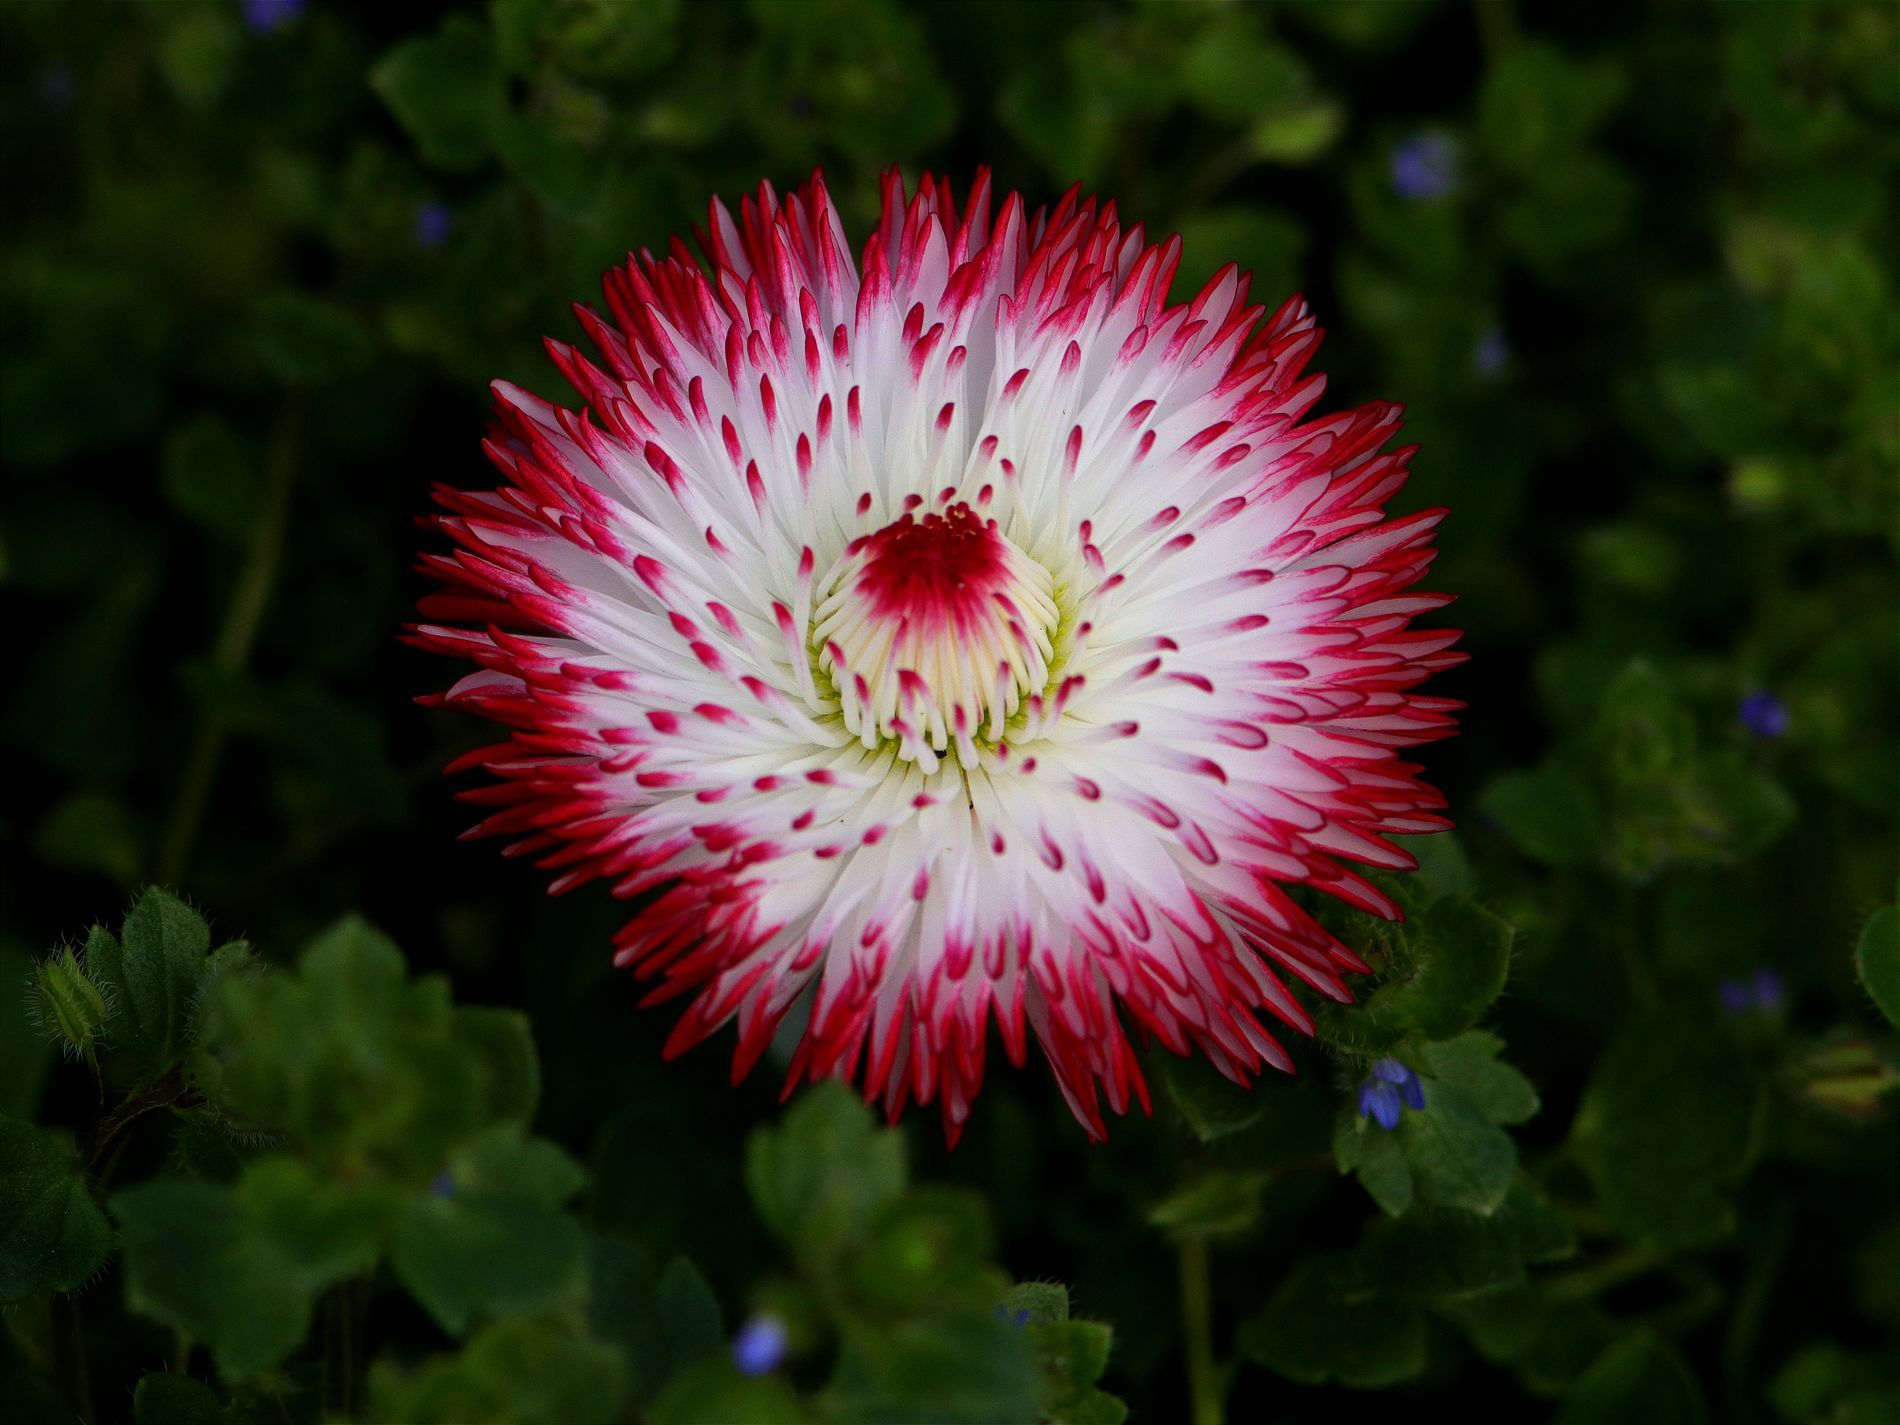
Red and White Daisy
The image is a close up shot of Red and White Daisy.
Small blue flowers and green leaves fill the background.
 the flower centrally, making it the focal point against a green backdrop.
This eye level close up photograph features a red and white daisy in full bloom.
The dark green foliage and small blue flowers in the background emphasize the daisy's beauty and placing it as the central focus.
the flower centrally, making it the focal point against a green backdrop.
 The color palette consists of red, white, green, and hints of blue.
The photography style is macro.
Labels: Dahlia, Flower, Plant, Petal, Pollen, Daisy, Geranium, Bud, Sprout, Anemone, Acanthaceae, Red and White Daisy
Camera: Canon Canon EOS 80D
Lens: EF300mm f/4L IS USM
Aperture: F7.1
Exposure: 1/2000 sec
ISO: 500
Focal length: 300.0 mm